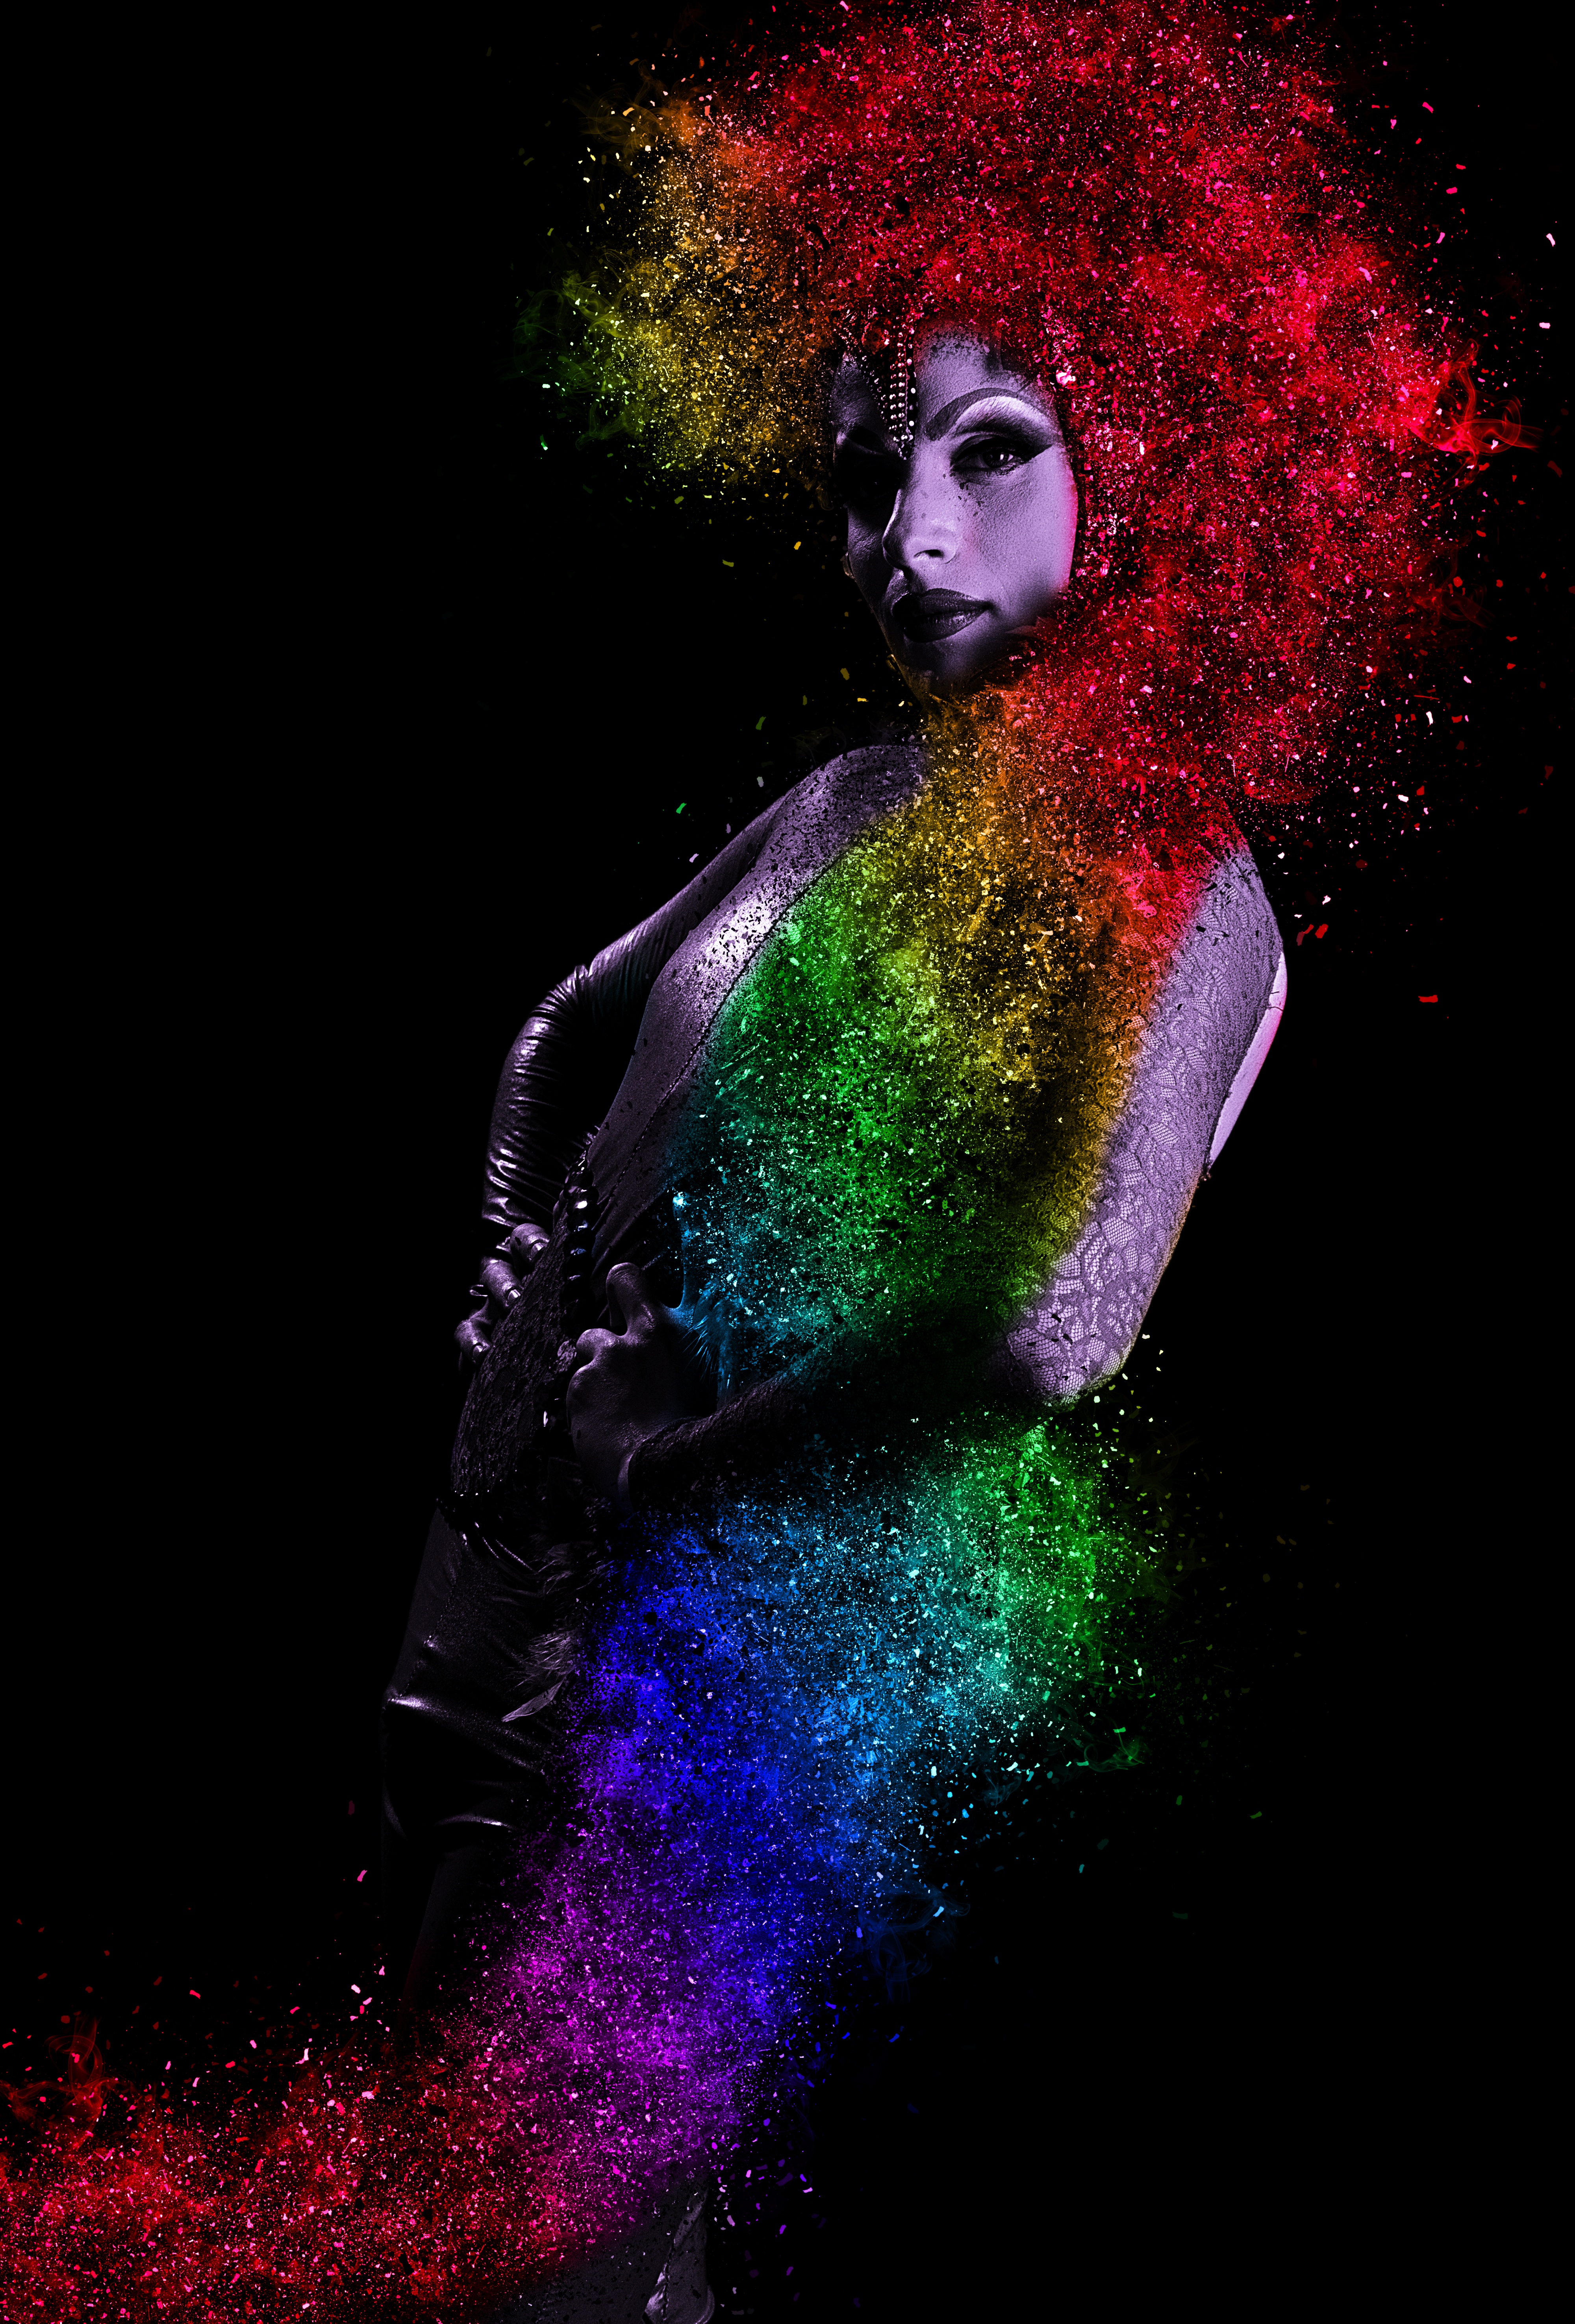
night, color, darkness, colorful, movement, art, illustration, slinky, erotic, transvestite, special effects